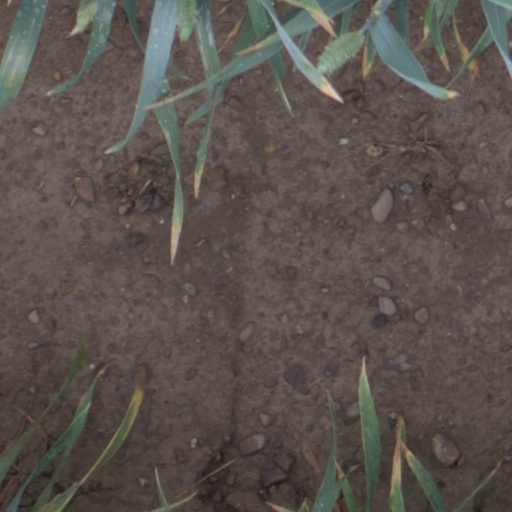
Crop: wheat